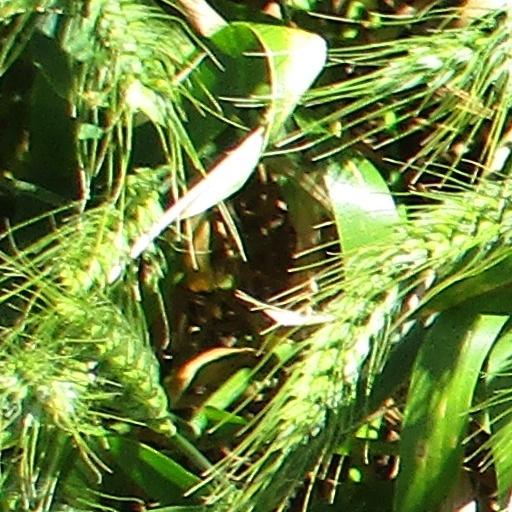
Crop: wheat